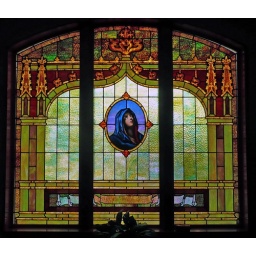
Stained glass window at Church of St Michael in Farmington, Mn